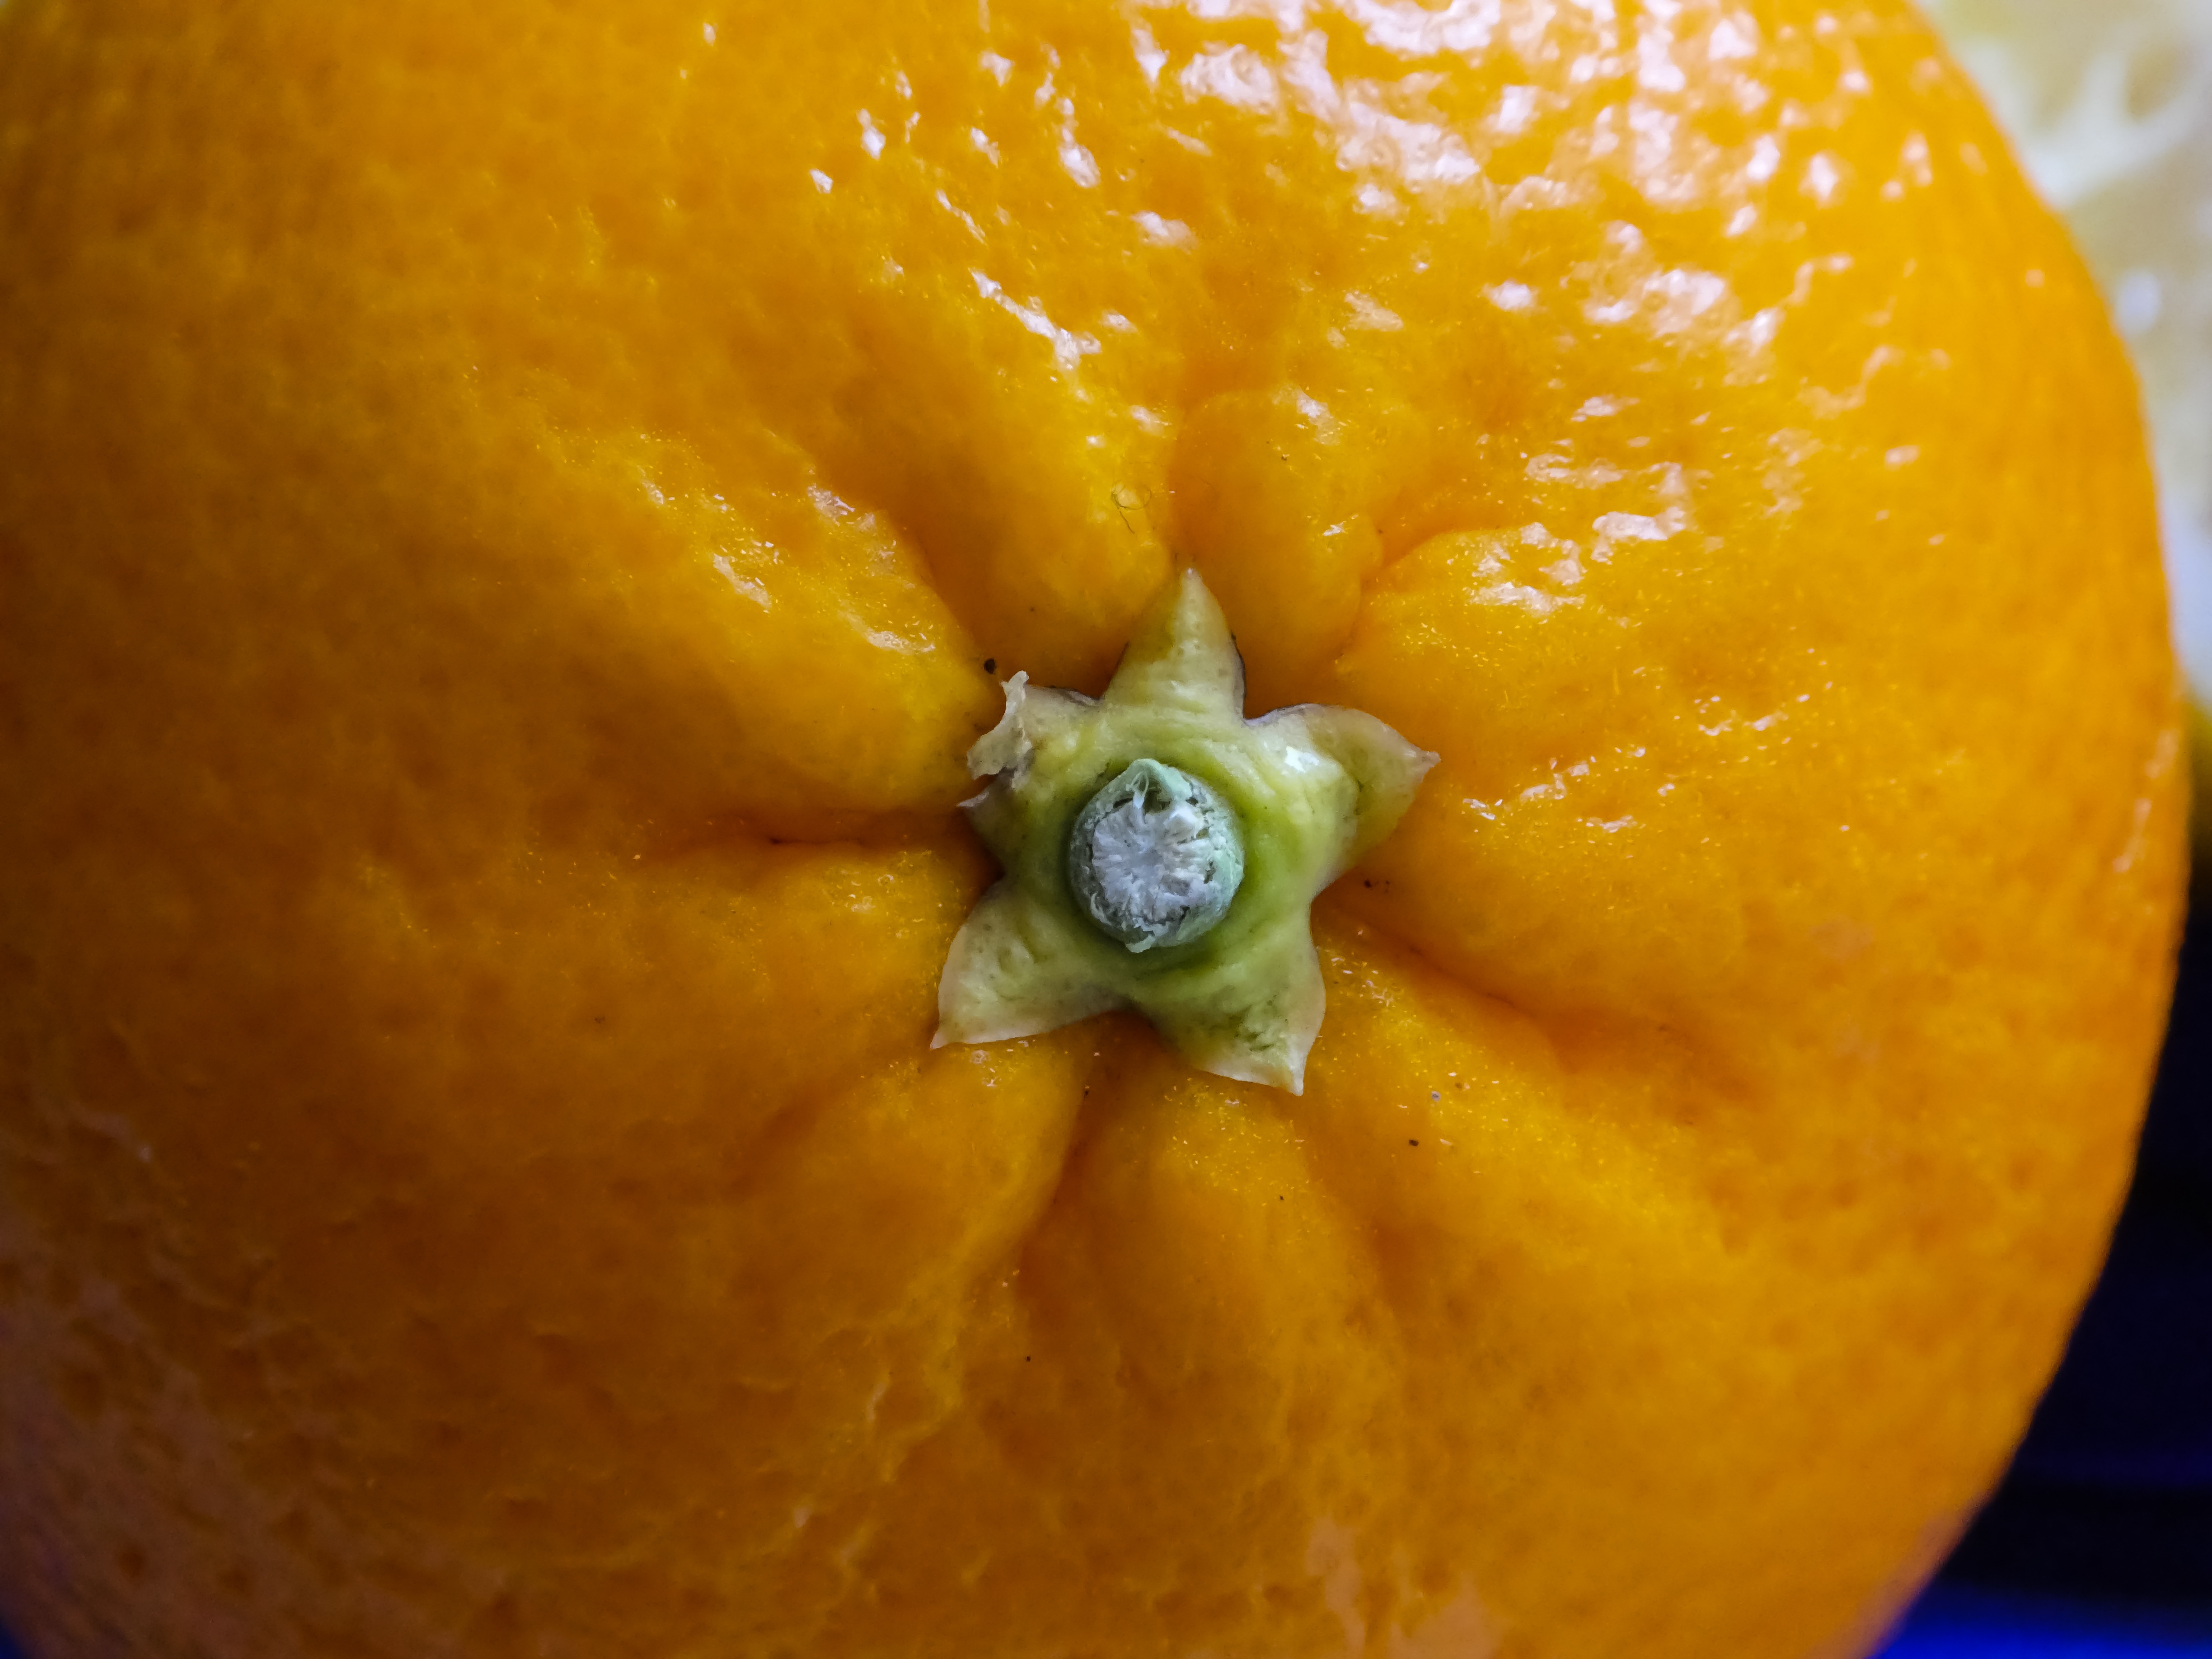
nature, plant, fruit, ripe, orange, food, produce, natural, fresh, yellow, juicy, healthy, freshness, juice, vitamin, peel, nutrition, tangerine, skin, raw, calabaza, clementine, diet, citron, citrus, macro photography, food and drink, flowering plant, vitamin c, bitter orange, mandarin orange, land plant, meyer lemon, tangelo